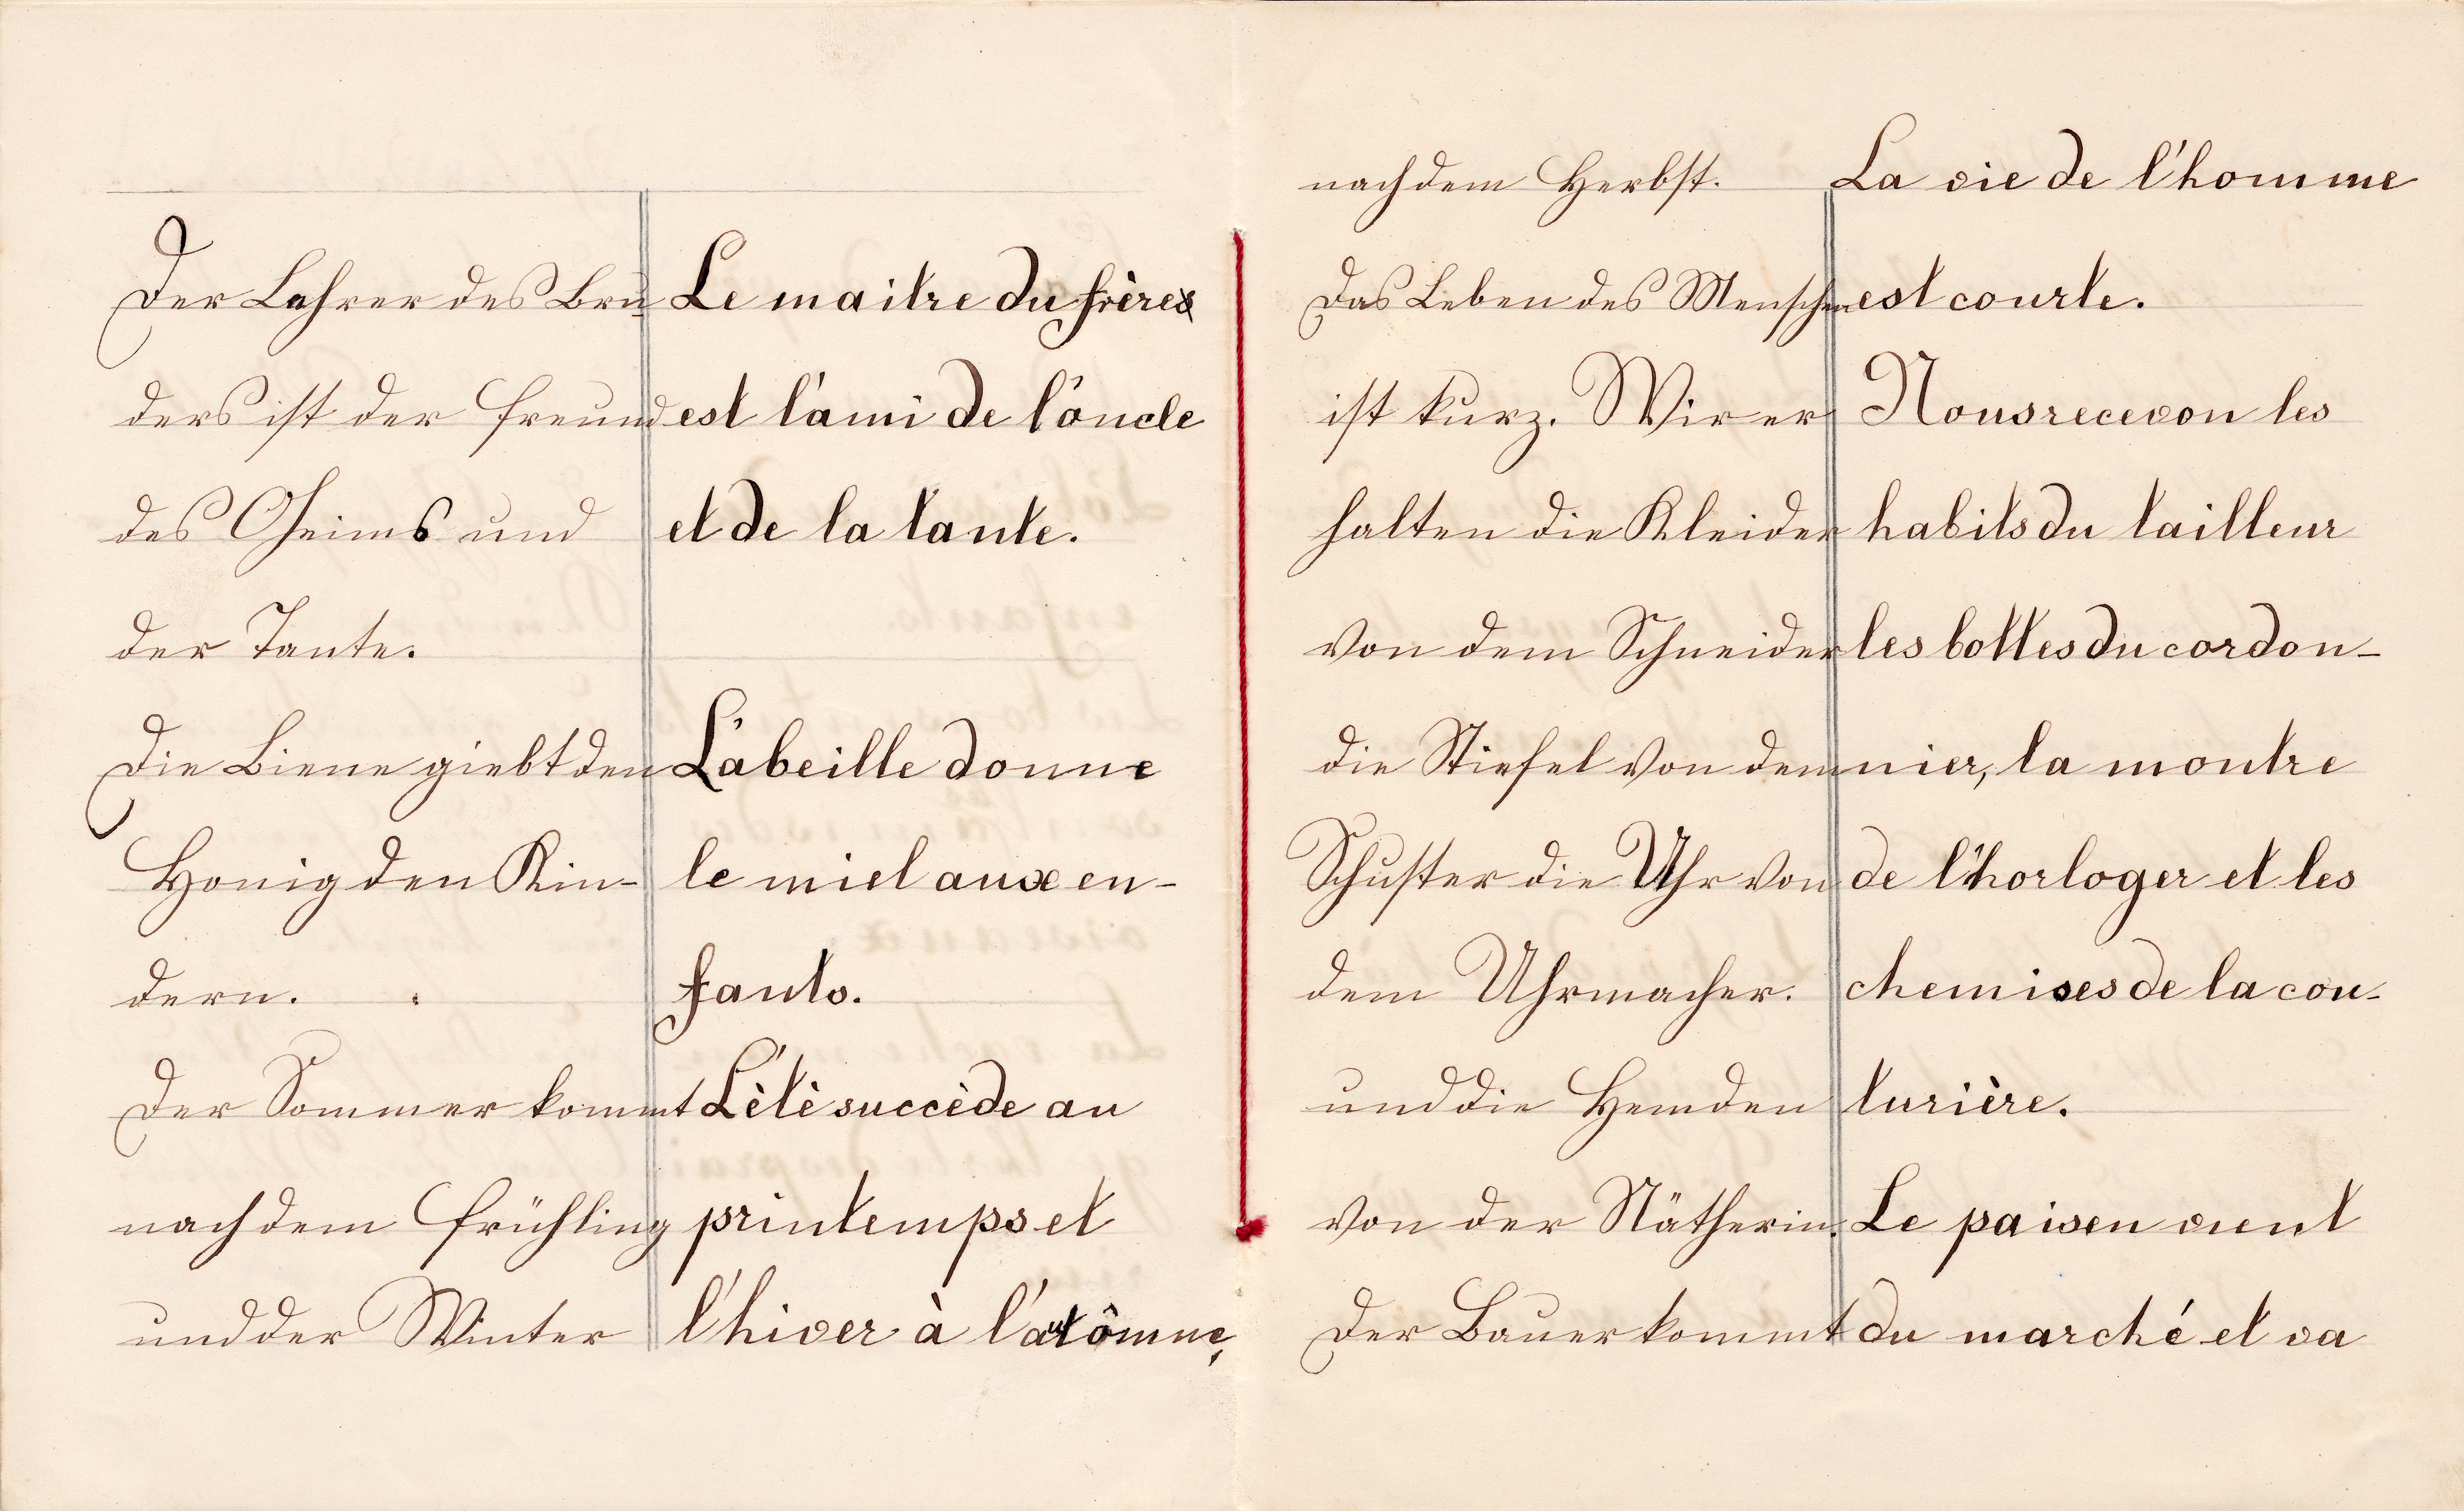
notebook, writing, word, vintage, retro, texture, time, old, line, letter, communication, exercise, paper, page, world, ink, font, international, french, focus, text, handwriting, dictionary, culture, learn, german, document, shape, lecture, translate, selective, translation, aged, language, knowledge, memo, definition, understand, old paper, decode, anno, translating, transcription